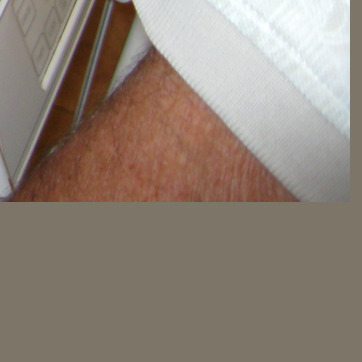
Material: skin